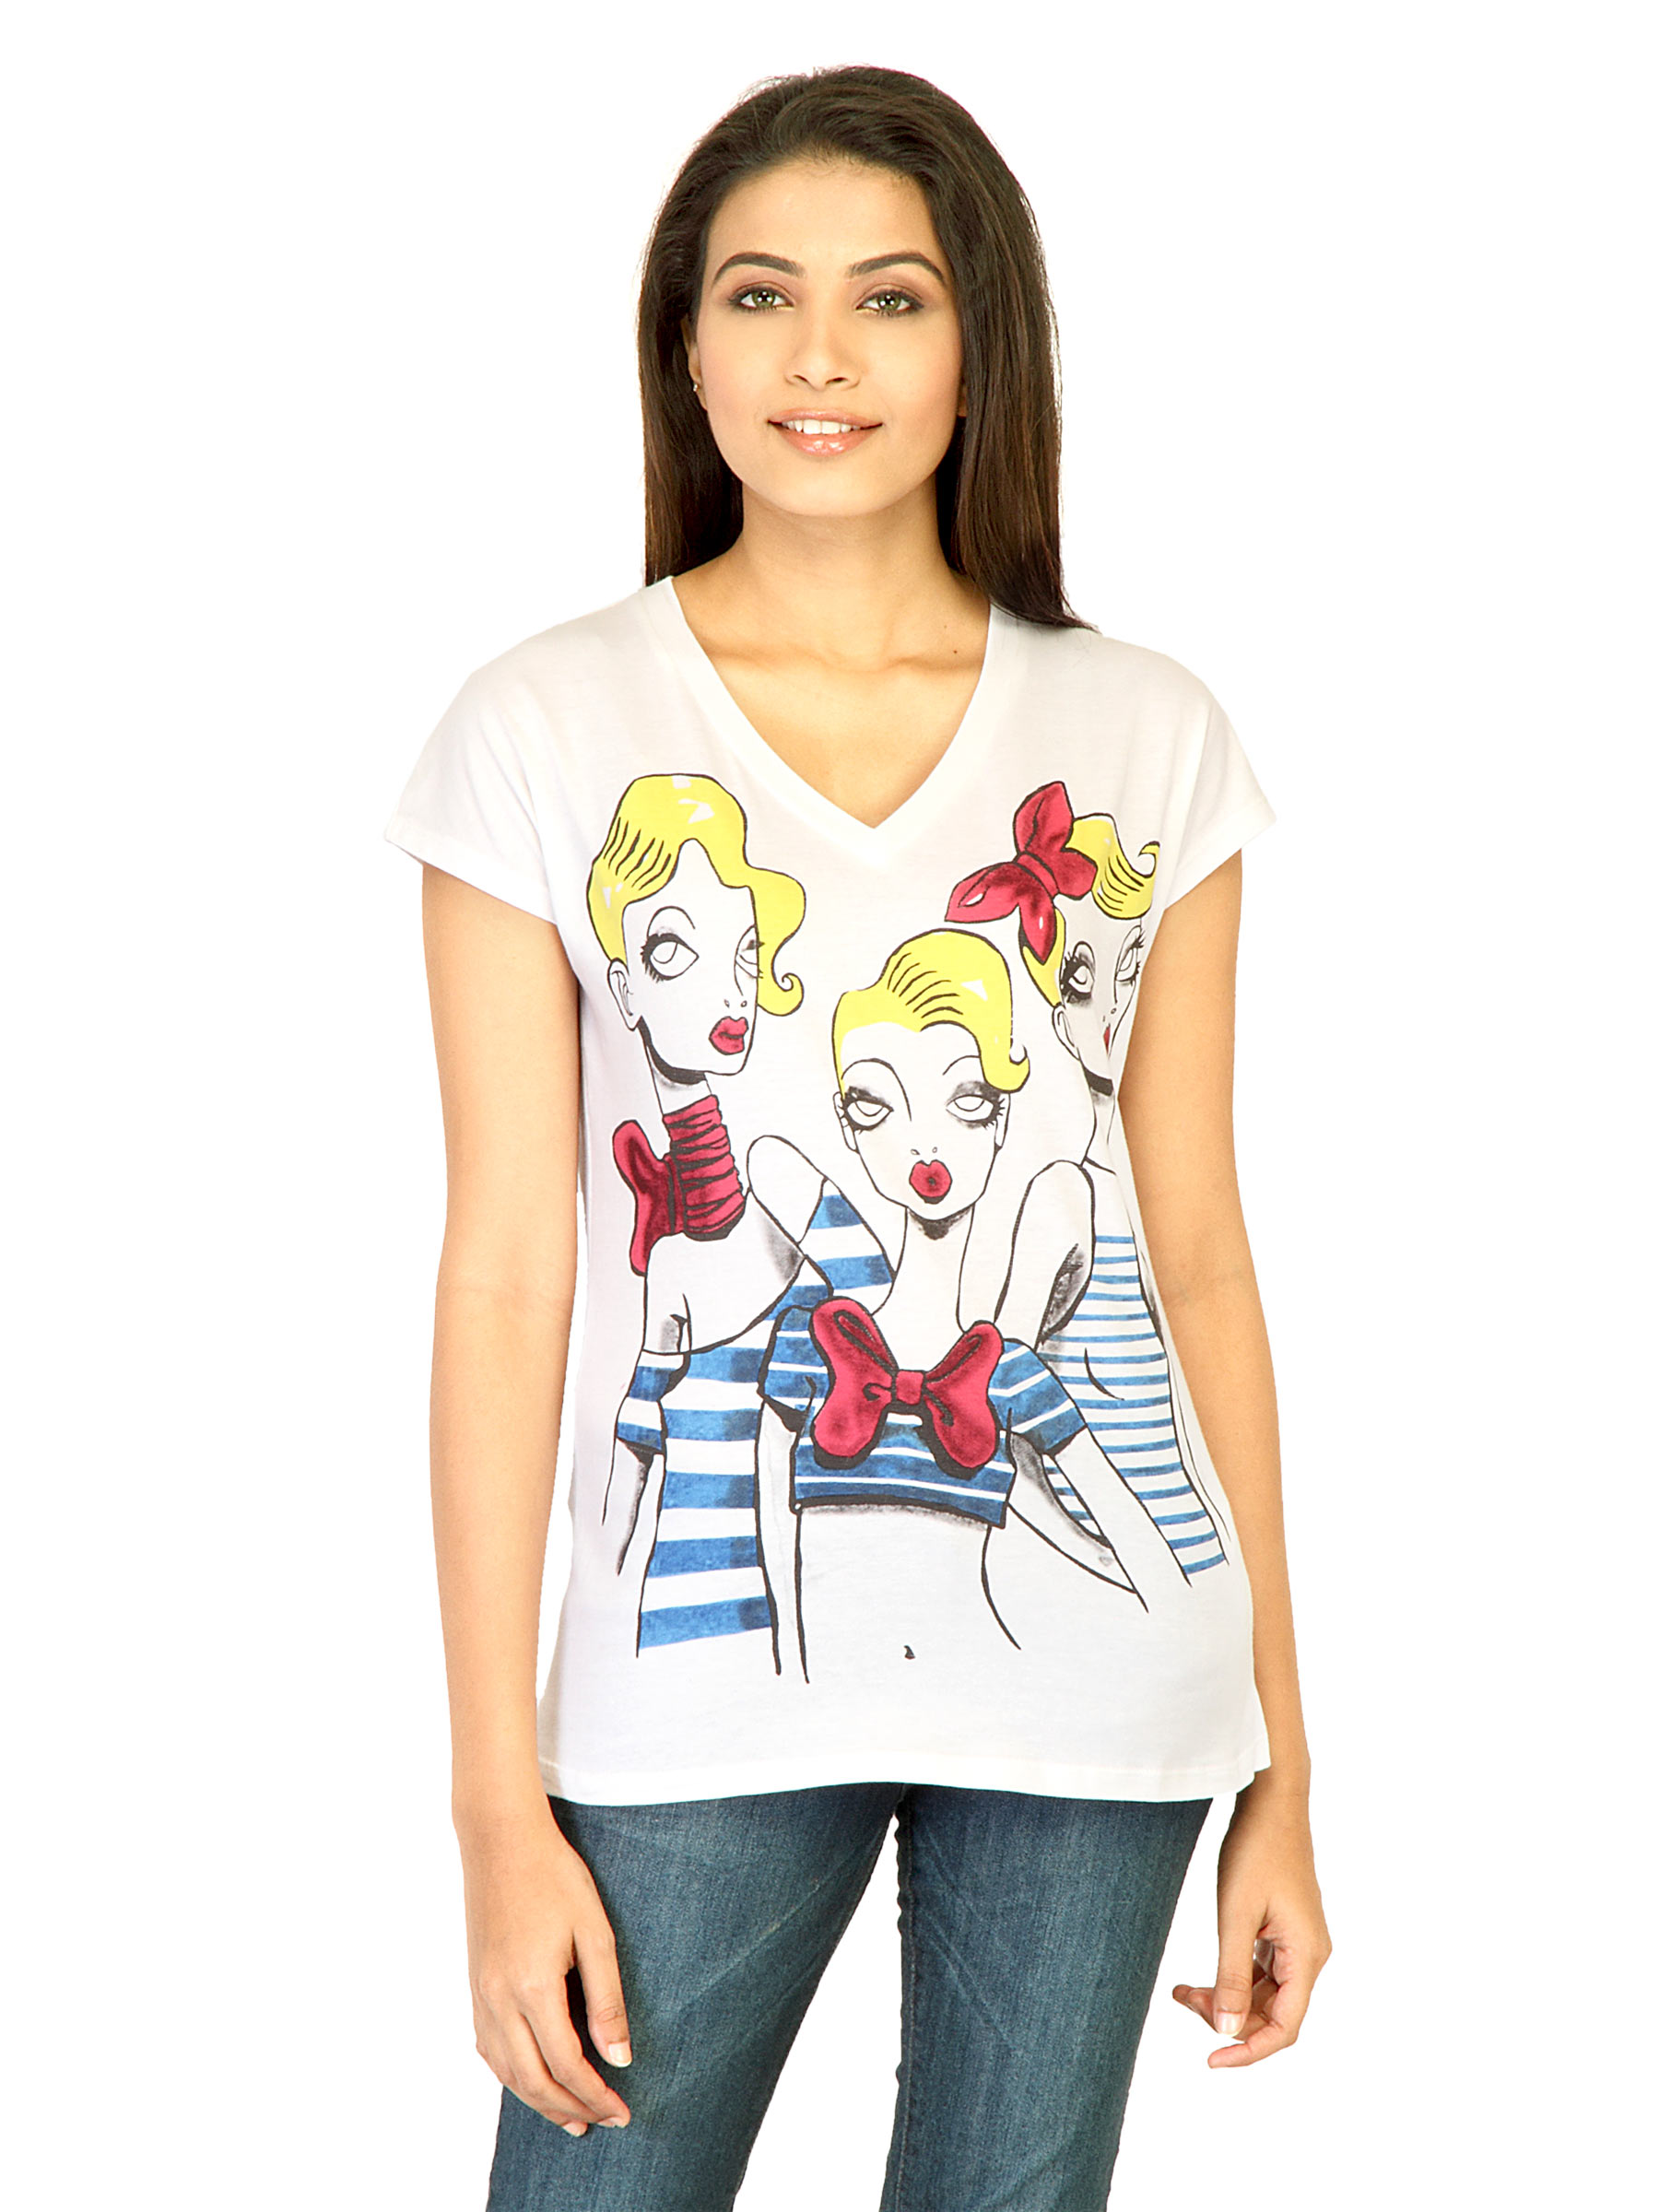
United Colors of Benetton Women Printed White Tops
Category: Apparel / Topwear / Tops
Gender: Women
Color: White
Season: Summer 2011
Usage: Casual